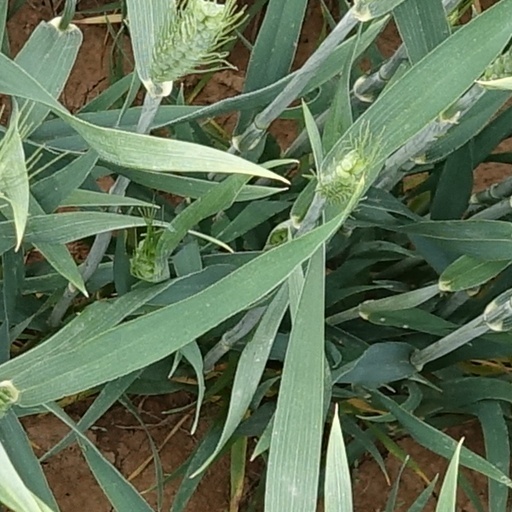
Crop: wheat